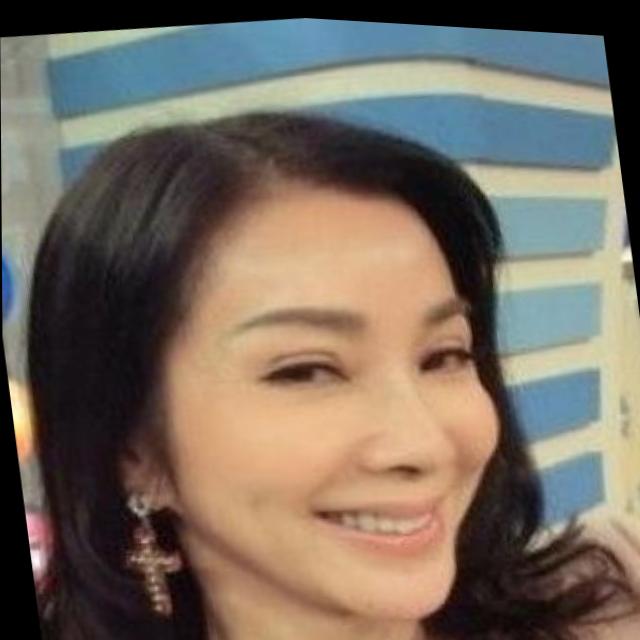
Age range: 21-44